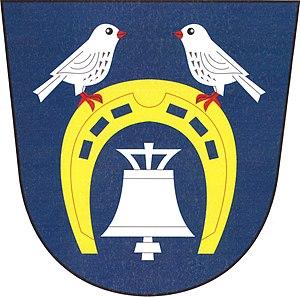
Kvíčovice est une commune du district de Domažlice, dans la région de Plzeň, en République tchèque. Sa population s'élevait à 382 habitants en 2017.